History of Canada

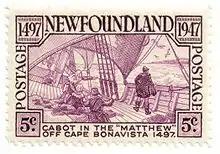
A commemorative stamp from 1947, depicting John Cabot aboard the "Matthew" off Cape Bonavista during his 1497 voyage

Under letters patent from King Henry VII of England, the Italian John Cabot became the first European known to have landed in Canada after the Viking Age. Records indicate that on June 24, 1497, he sighted land at a northern location believed to be somewhere in the Atlantic provinces. Official tradition deemed the first landing site to be at Cape Bonavista, Newfoundland, although other locations are possible. After 1497 Cabot and his son Sebastian Cabot continued to make other voyages to find the Northwest Passage, and other explorers continued to sail out of England to the New World, although the details of these voyages are not well recorded.